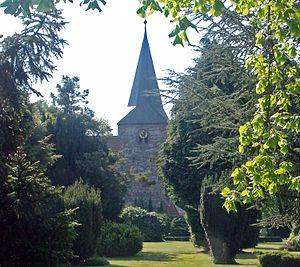
Warmsen est une municipalité allemande du land de Basse-Saxe et l'arrondissement de Nienburg/Weser. En 2014, elle comptait 3 309 hab.